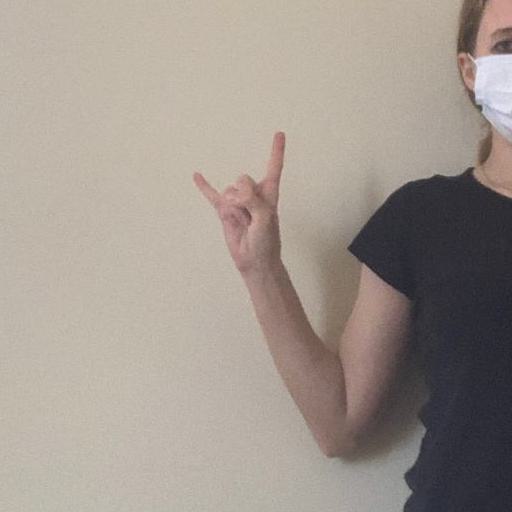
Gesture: rock